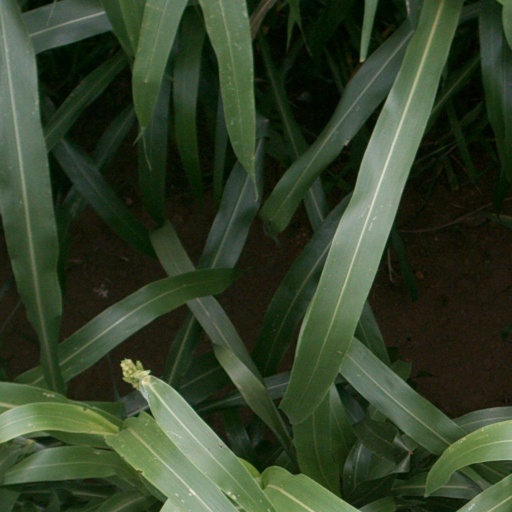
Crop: sorghum